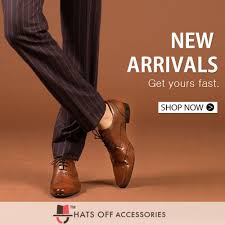
Label: Brogue